Environmental conditions of South Korea

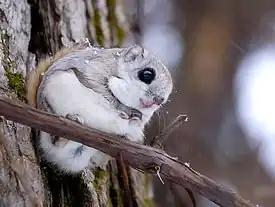
A sky squirrel

A giant water bug. A giant water bug has special digestive enzymes and hunting techniques that can eat various animals that are bigger than themselves. With this technology, the giant water bug not only eats bullfrogs that disrupt the Korean ecosystem, but also poisonous snakes such as frogs, tadpoles, and other water vertebrates and gloydius brevicaudus. It's the gatekeeper of the native ecosystem because it keeps the population of predators at an appropriate level that will break the balance of the ecosystem. But even the giant water bug is not free from climate disasters. The giant water bug mainly lives in freshwater wetlands where water is collected, such as puddles, agricultural waterways, and small ponds, and its habitat is being destroyed as the temperature on the Korean Peninsula rises rapidly. If the water general becomes extinct, the number of predators such as bullfrogs and gloydius brevicaudus, which are natural enemies, will surge, putting the domestic ecosystem in great danger again.